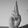
ASL letter: R